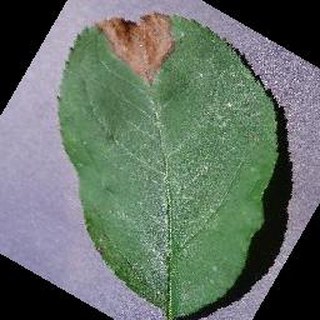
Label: apple_black_rot